Royal warrant of appointment

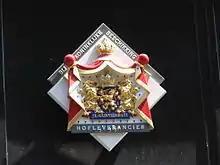
"Hofleverancier" sign displayed on a store

In the Netherlands, the status "hofleverancier" is awarded to small and medium-sized businesses that have existed for at least 100 years which have a good reputation regionally. However, the companies need not actually supply goods to the court. At present there are at least 387 companies that hold this status, which can be renewed every 25 years. Companies designated as "hofleverancier" are further permitted to display a plaque on their premises attesting to their status.